Religion in Mexico

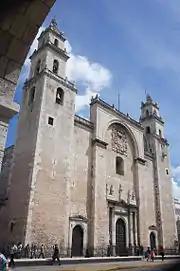
The Catedral de San Ildefonso in Mérida, Yucatán is the oldest cathedral on the mainland Americas.

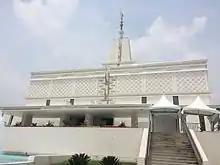
LDS Mexico City Mexico Temple

Catholics are 77.8% of the total population, down from 82.7% in 2000 and 96% in 1970. The number of Mexican Catholics has fallen by 5% in the first decade of the 21st century and in the south-east Catholics make up less than two-thirds of the population. In absolute terms, Mexico has 90,224,559 Catholics, which is the world's second largest number of Catholics, surpassed only by Brazil.